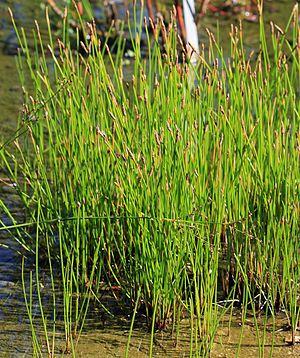
Cette liste de Tracheophyta de Bosnie-Herzégovine, ainsi que d’espèces introduites est un aperçu incomplet d’espèces de mousses, de fougères, de gymnospermes et d’angiospermes citées dans la littérature disponible en langues bosniaque, croate, serbe et serbo-croate. Cet aperçu n’inclue pas des espèces cultivées ni celles occasionnellement introduites.